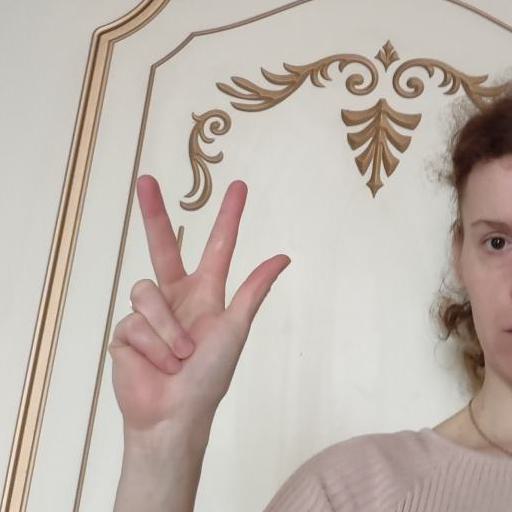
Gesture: three2